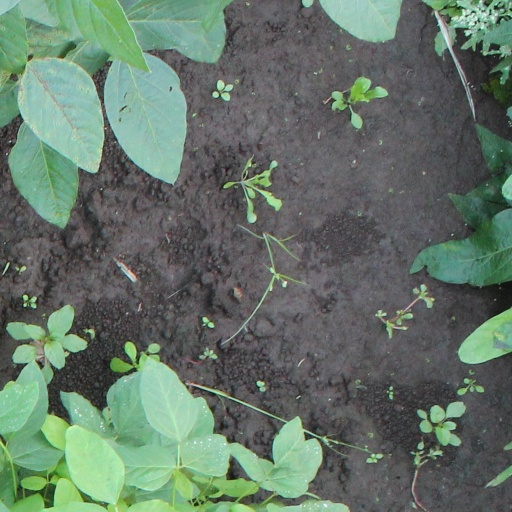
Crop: soybean